Awe

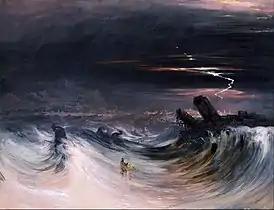
"Destruction of Tyre" by John Martin (1840)

Awe is an emotion comparable to wonder but less joyous. On Robert Plutchik's wheel of emotions awe is modeled as a combination of surprise and fear.